Earthquake engineering

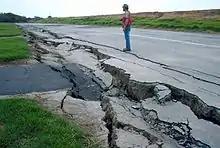
"Lateral spreading" mode of ground failure, Loma Prieta

Retaining wall failure at Loma Prieta earthquake in Santa Cruz Mountains area: prominent northwest-trending extensional cracks up to 12 cm (4.7 in) wide in the concrete spillway to Austrian Dam, the north abutment.